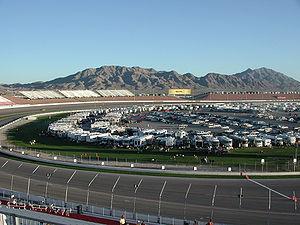
Le Las Vegas Motor Speedway est un circuit automobile de type ovale situé aux États-Unis dans l'état du Nevada, à Clark County, ville située en périphérie de Las Vegas, près de North Las Vegas. Le complexe de 490 hectares regroupe plusieurs circuits dédiés au sport automobile. Il est propriété de la société Speedway Motorsports, Inc. basée à Charlotte en Caroline du Nord.